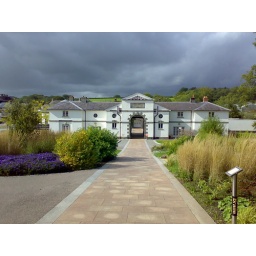
A Welsh garden thing building under a heavy sky